Naked Lunch

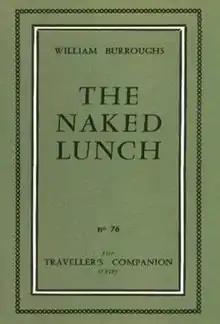
1959 Olympia Press edition, with original title

Naked Lunch (first published as The Naked Lunch) is a 1959 novel by American author William S. Burroughs. The novel does not follow a clear linear plot, but is instead structured as a series of non-chronological "routines". Many of these routines follow William Lee, an opioid addict who travels to the surreal city of Interzone and begins working for the organization "Islam Inc."